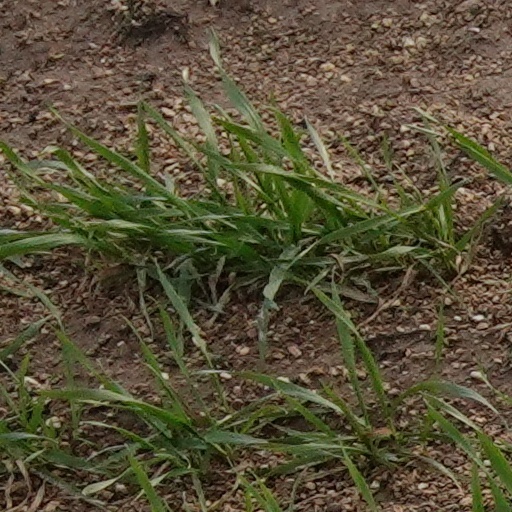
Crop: wheat